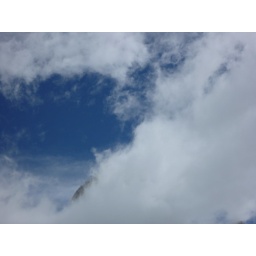
It would go from being completely covered in clouds to fairly clear in just a few seconds.